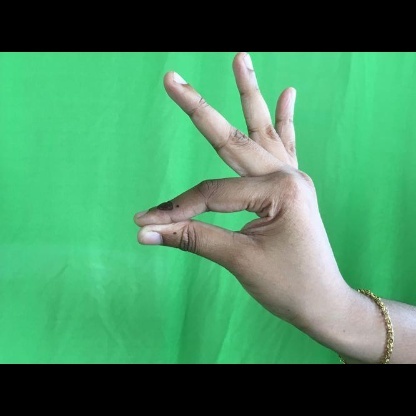
Mudra: Hamsasyam